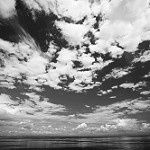
Label: B & W